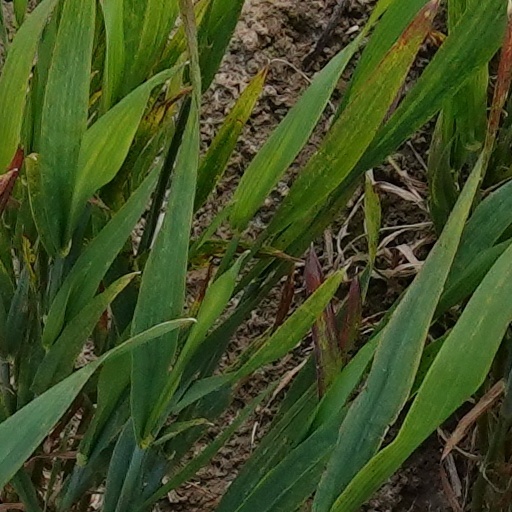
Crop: wheat